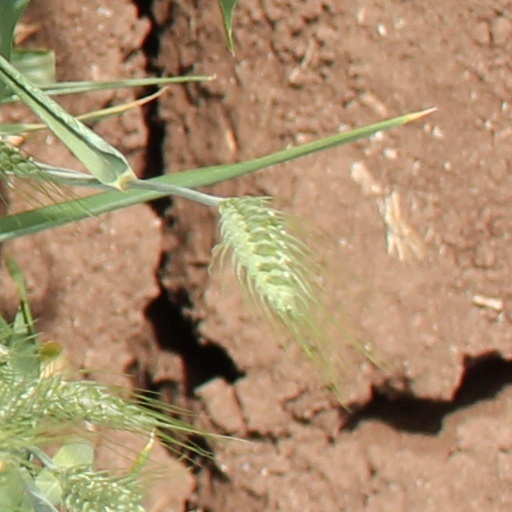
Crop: wheat